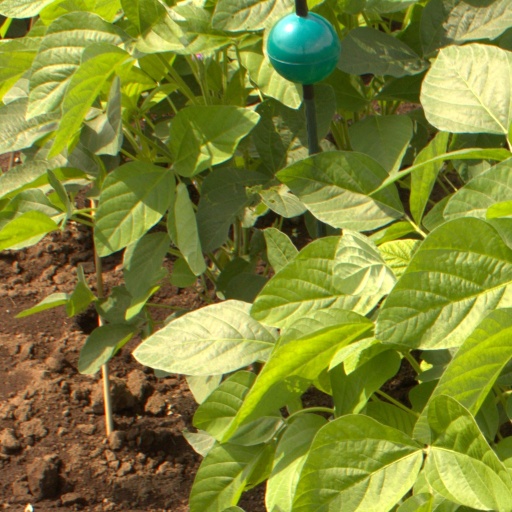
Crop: soybean